Tibetan art

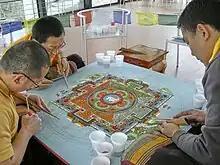
Making a sand mandala with "chak-pur". Coloured prayer flags are hung around the working area. France, 2008

The most common material for smaller sculptures is metal, usually "bronze", which is often gilded. Modern scientific analysis shows that the actual compositions of Tibetan "bronze" (or copper alloy) are even more variable than in bronze from other parts of the world, being very often brass and sometimes almost pure copper. The compositions sometimes vary considerably from one end of a statue to the other. Tibetan foundries seem to have used whatever base metal was available, and not to have been too careful in ensuring proper mixing. Pieces made in China or Mongolia are generally much more homogenous.